Dryer ball

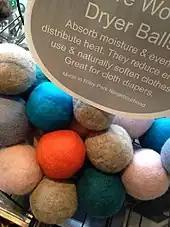
Pile of different colored wool dryer balls retailing in Vancouver, Canada in 2011. A sign above purports benefits for the balls.

Dryer balls are said to act as a moving buffer, preventing wet laundry from coalescing in the dryer, allowing increased air flow. A study has shown dryer balls mix into the fabric load as it is lifted by the dryer drum, but experience higher speeds than fabrics and decelerate rapidly when tumbling. The material and design of the ball varies its properties: wool balls are said to absorb moisture, accelerating drying. Conventional fabric softener often gives a fragrance via aroma compound to clothing. While typically unscented by default, wool dryer balls can be used to perfume laundry via application of essential oils to the balls before use.